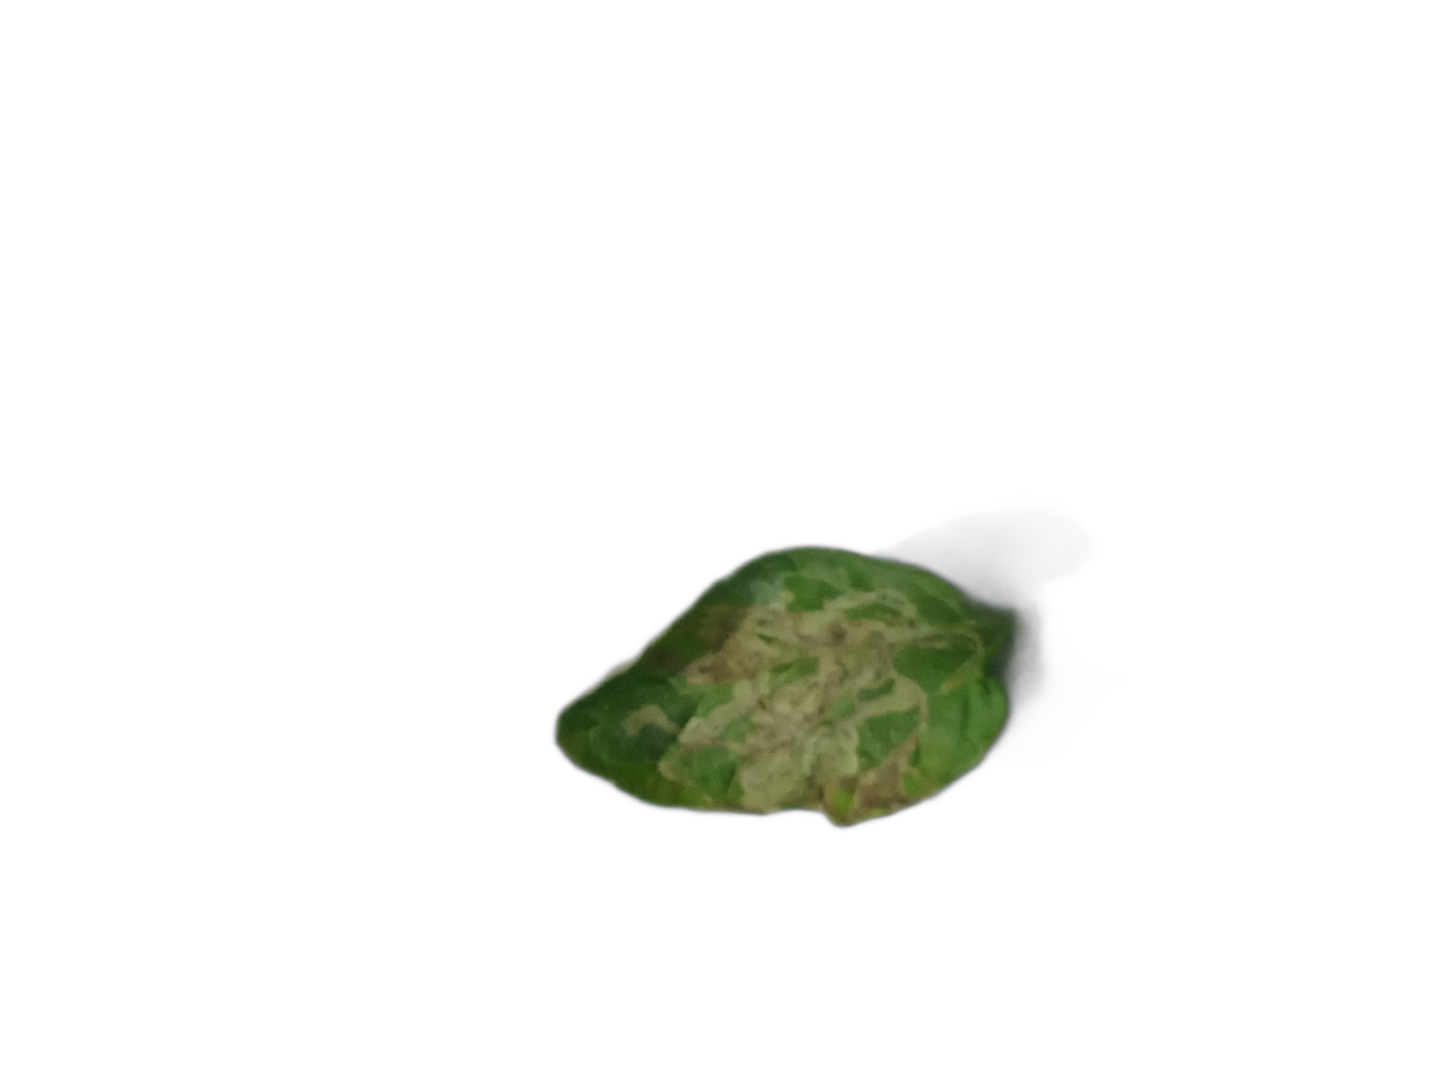
Crop: Tomato
Label: Spot